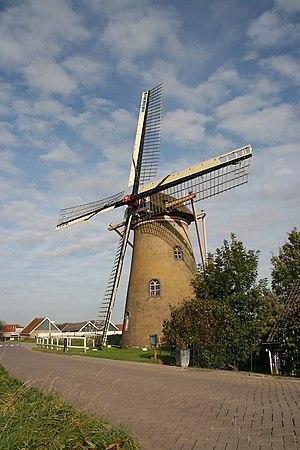
Cet article recense les moulins à vent de la province de Hollande-Méridionale, aux Pays-Bas.